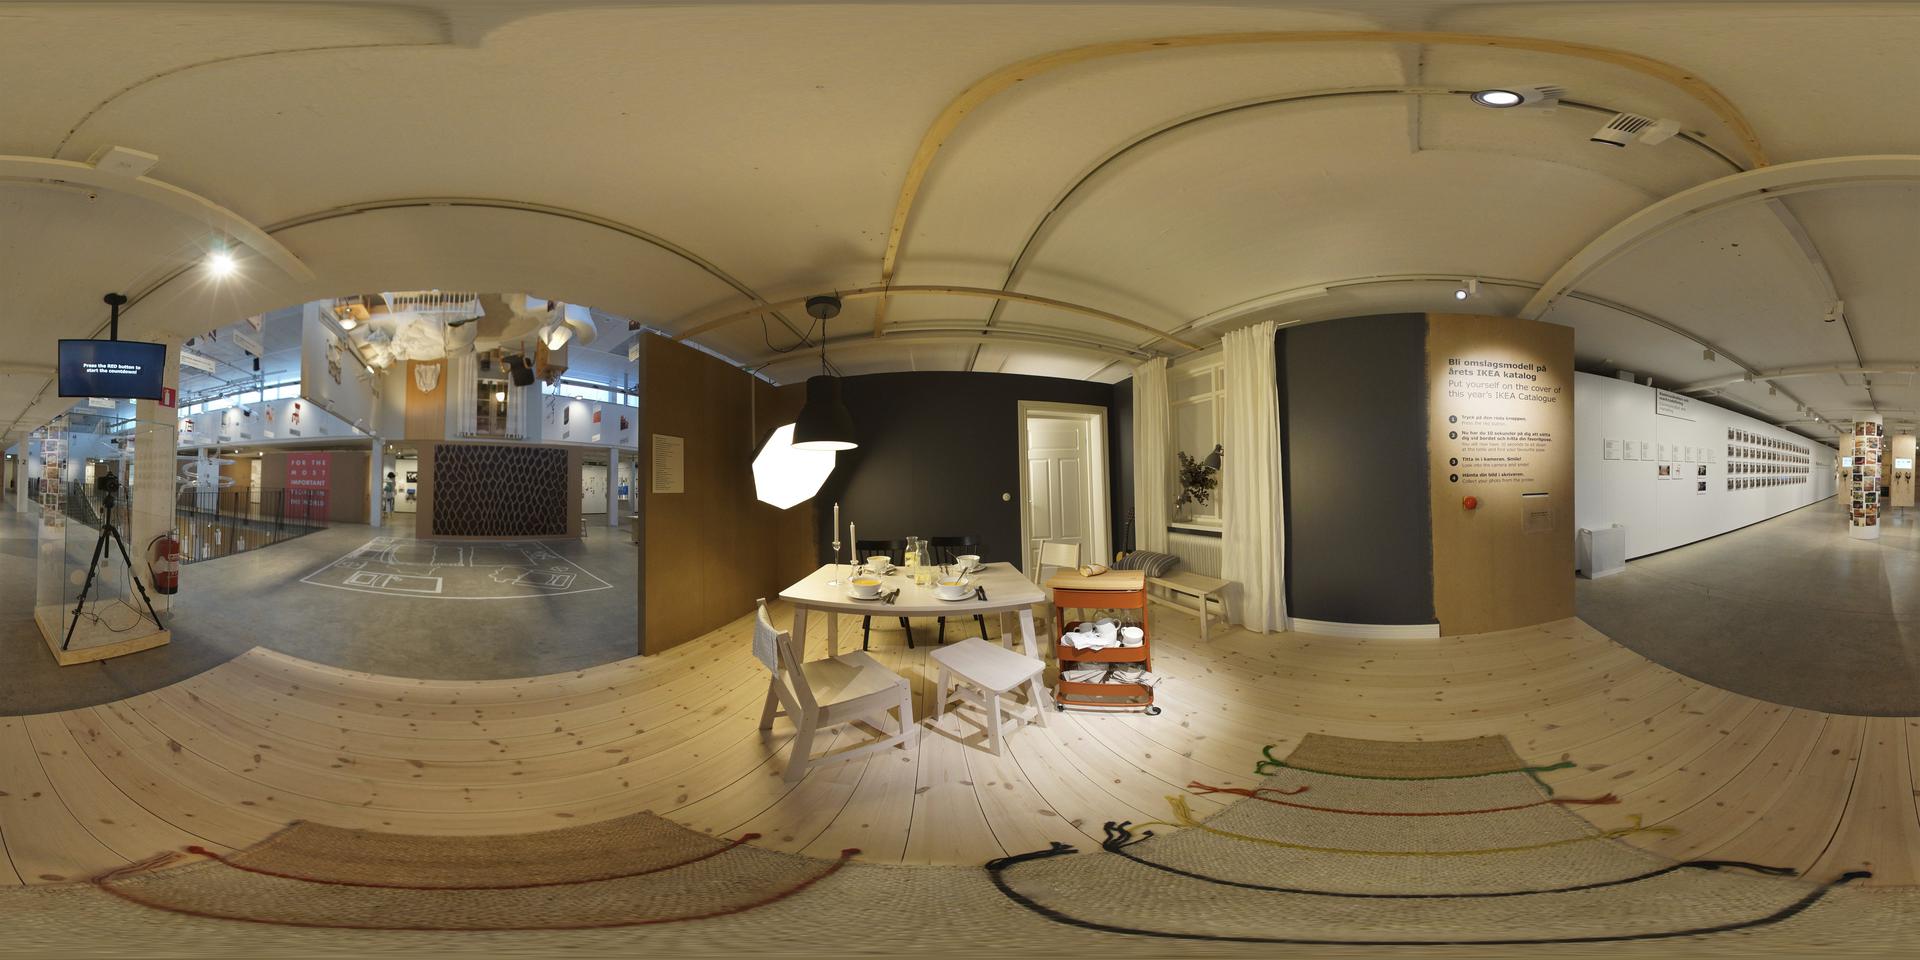
Referred object: the red fire extinguisher next to the tripod

Referred object: the orange rolling kitchen cart